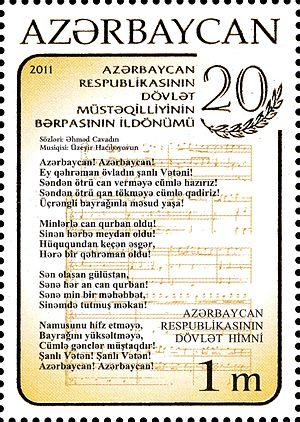
Azərbaycan Respublikasının Dövlət Himni est l'hymne national de la République d'Azerbaïdjan, dont le titre original était Azərbaycan marşı.